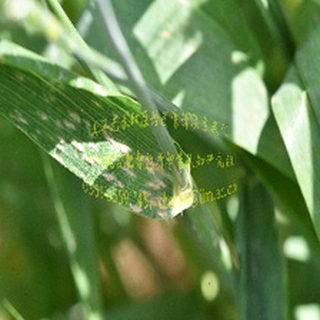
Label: wheat_mildew